Schneider Kreuznach

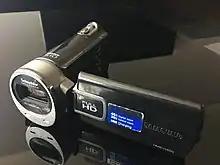
Samsung HD camcorder from 2012 with Schneider Varioplan zoom lens (30x)

Joseph Schneider Optische Werke GmbH (commonly referred to as Schneider) is a manufacturer of industrial and photographic optics. The company was founded on 18 January 1913 by Joseph Schneider as Optische Anstalt Jos. Schneider & Co. at Bad Kreuznach in Germany. The company changed its name to Jos. Schneider & Co., Optische Werke, Kreuznach in 1922, and to the current Jos. Schneider Optische Werke GmbH in 1998.